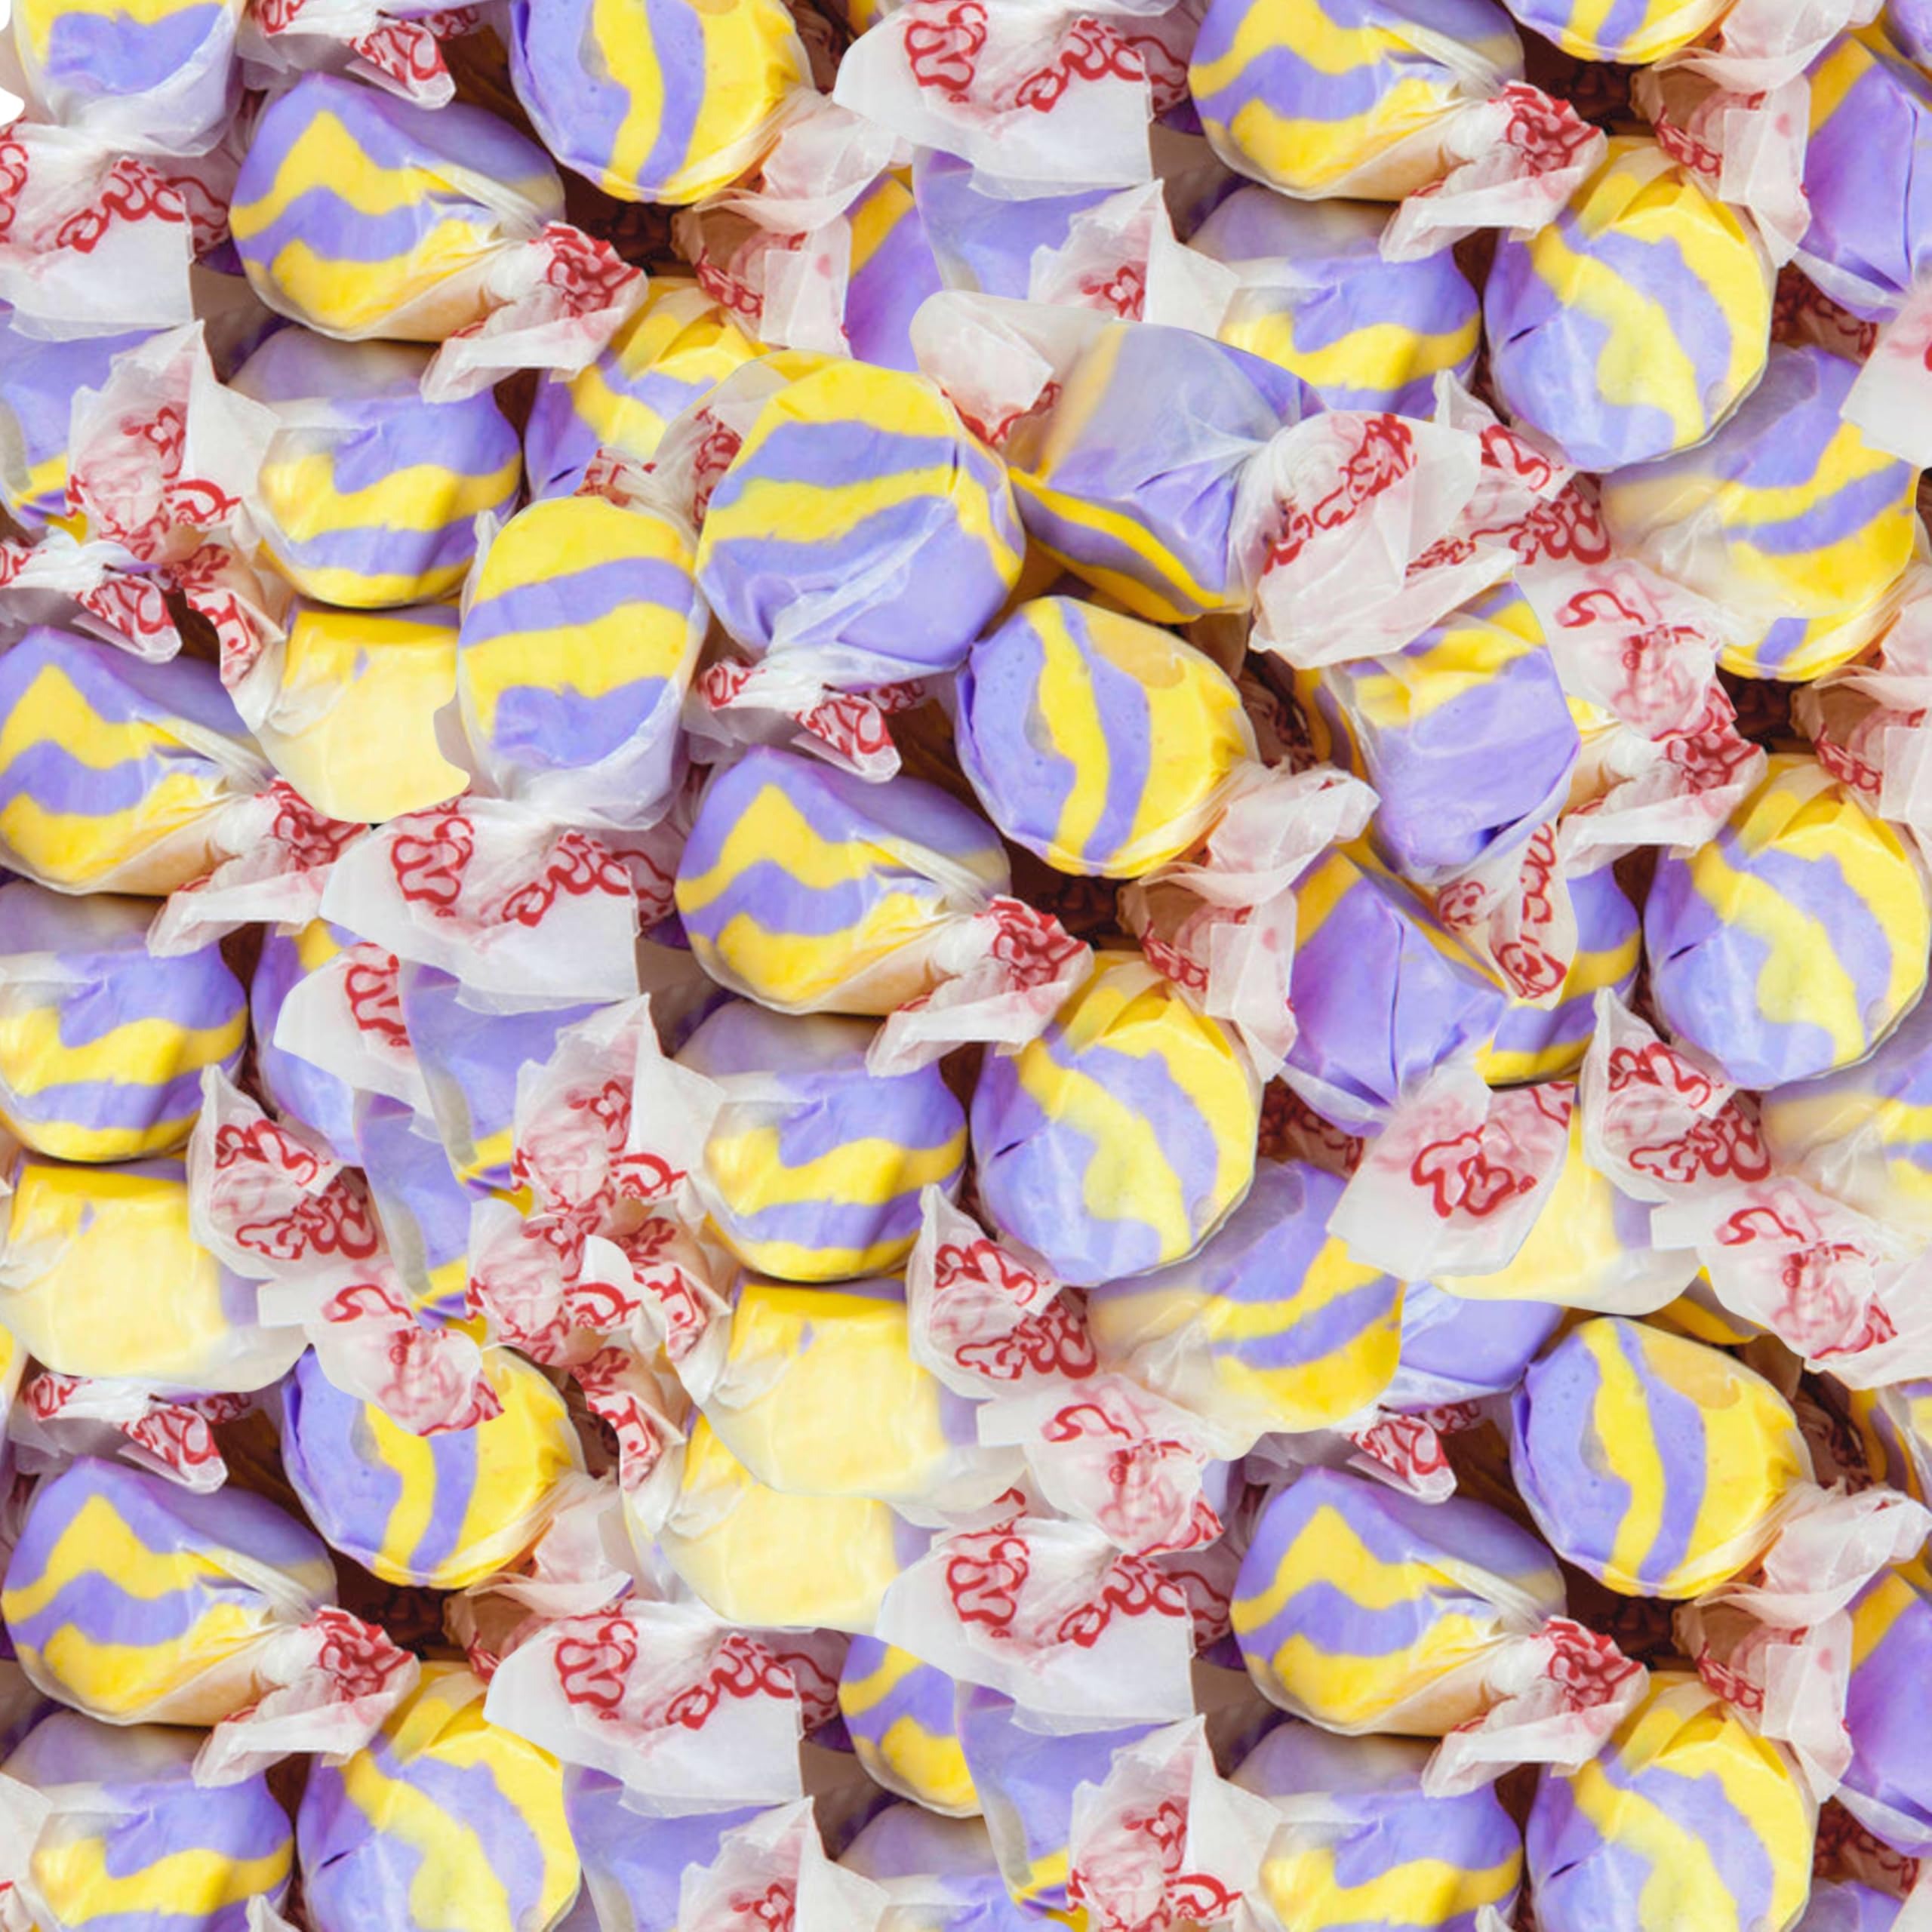
Item Name: Premium Raspberry Lemonade Saltwater Taffy Chewy Candy Tart and Sweet Flavor Bulk 1 Lb Bag 60+ Pieces Individually Wrapped, Nut & Gluten Free Treats (16-Oz)
Bullet Point 1: Sweet And Tart Lemonade Flavor: A Fruity Twist On The Classic Drink—this Soft And Chewy Taffy Blends Bright Lemon Zing With Sweet Raspberry For A Refreshing Summer-inspired Bite.
Bullet Point 2: Individually Wrapped For Freshness: Each Vibrant Purple And Yellow Piece Is Wrapped For Lasting Freshness, Making It Perfect For Sharing Or Snacking On The Go.
Bullet Point 3: Perfect For Every Occasion: A Cheerful Addition To Lemonade Stands, Birthday Parties, Gift Bags, Piñatas, Or Candy Jars—this Taffy Brings Sunshine To Every Celebration.
Bullet Point 4: Nut, Gluten & Soy-free: Certified Kosher And Free From Common Allergens, This Taffy Is A Fun And Worry-free Treat For Classrooms, Family Gatherings, And More.
Bullet Point 5: Bulk Pack For Sharing: Each 1 Lb Bag Includes 60+ Individually Wrapped Pieces, Ideal For Candy Buffets, Care Packages, Or Filling Your Pantry With Sweet Citrus Goodness.
Product Description: Looking for something to brighten up your next lemonade stand or summer event? Look no further than Raspberry Lemonade Saltwater Taffy—a sweet and tart treat that’s bursting with flavor and fun. This purple and yellow bite-sized candy brings together the classic tang of lemon with the smooth sweetness of raspberry, creating a twist on the iconic summer drink that you’ll crave all year long. Each 1 lb bulk bag includes approximately 60 individually wrapped pieces, making it the perfect choice for candy tables, party favors, parade tosses, or just stocking your personal stash. Whether you're hosting a backyard BBQ, building a birthday gift basket, or filling a piñata, this colorful taffy delivers bright, fruity flavor with every bite. Made by Taffy Town using premium ingredients and a whipping process for the perfect soft chew, this treat is gluten-free, nut-free, soy-free, and Kosher-certified. Bright, bold, and bursting with lemonade stand nostalgia, Raspberry Lemonade Taffy is a crowd-pleasing favorite for any season.
Value: 16.0
Unit: Ounce

Price: 13.49